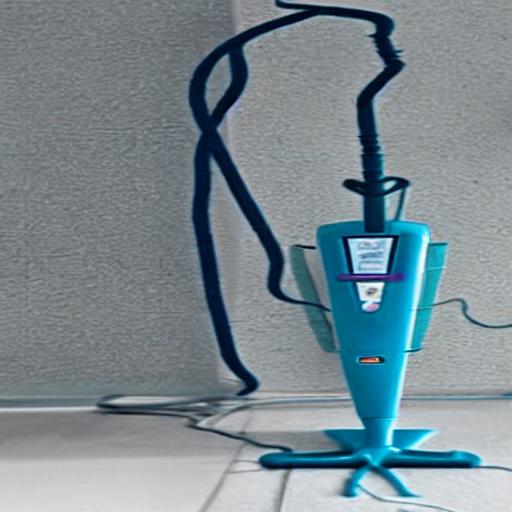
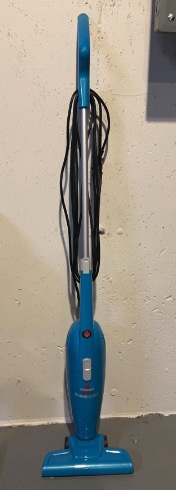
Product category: items_vacuum
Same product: no